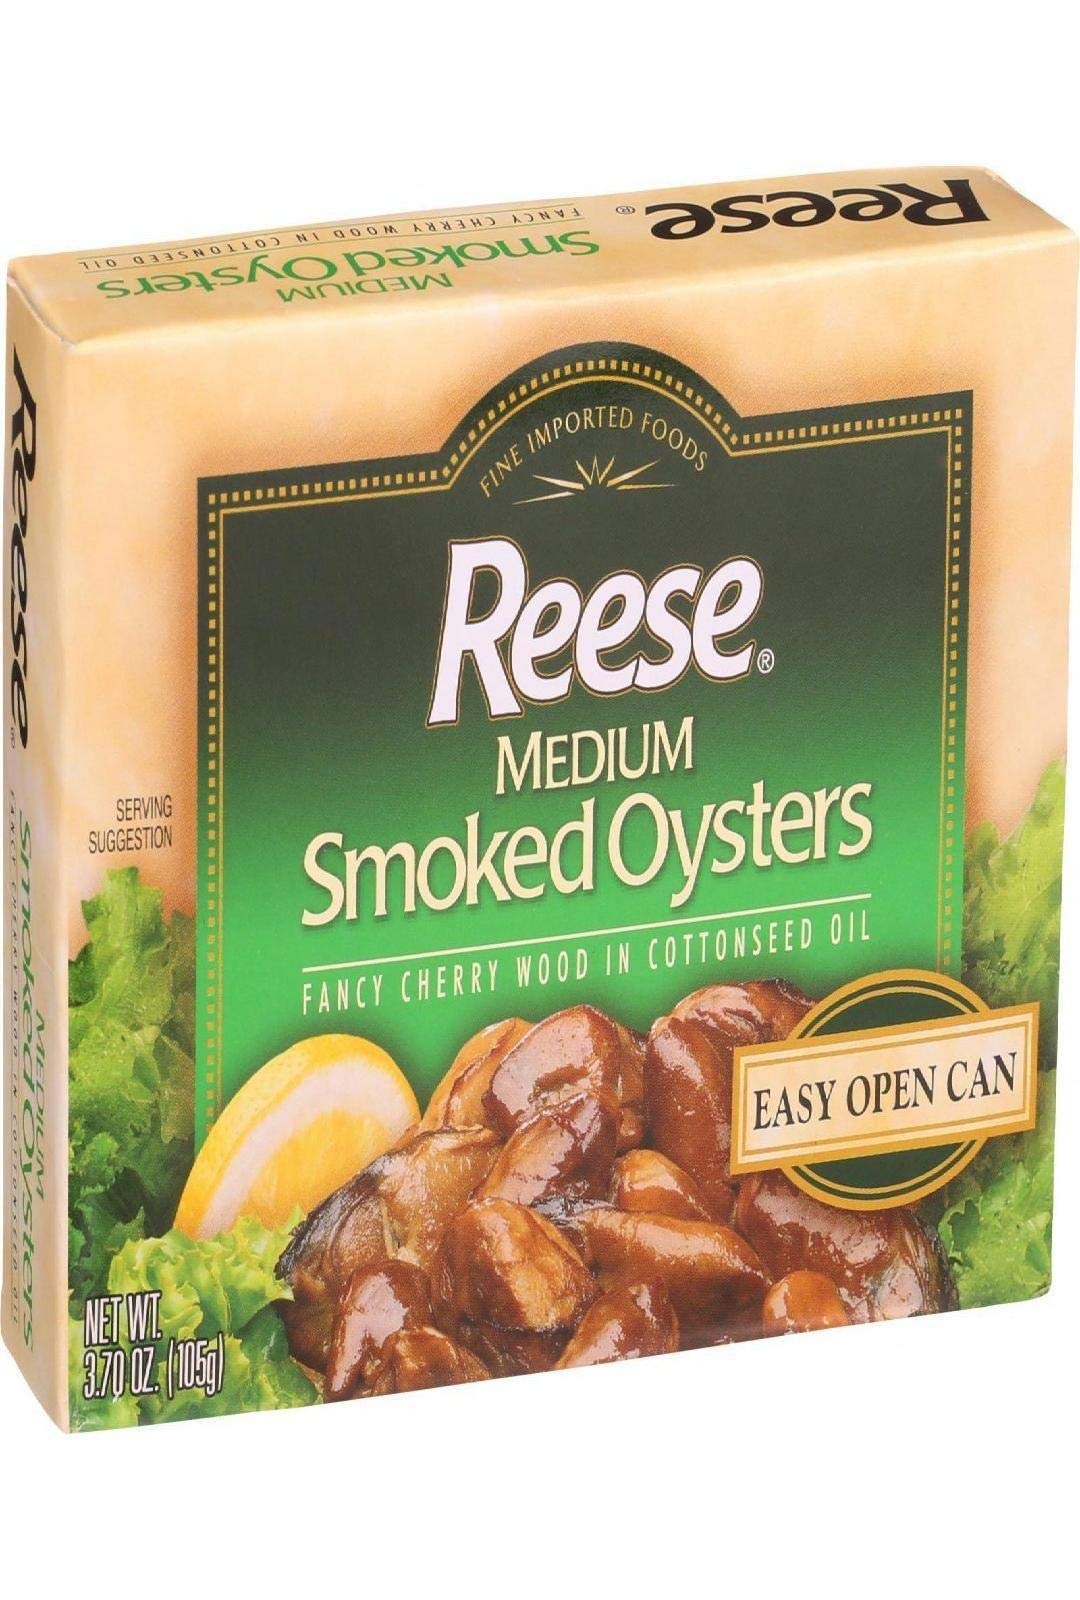
Item Name: Reese, Oysters Smoked Regular, 3.7 Ounce
Bullet Point: Grocery & Gourmet Food Pantry Staples Canned, Jarred & Packaged Foods Meat, Poultry & Seafood Seafood Oysters Canned Seafood Pate
Product Description: Canned And Jarred Oysters
Value: 3.7
Unit: Ounce

Price: 3.9